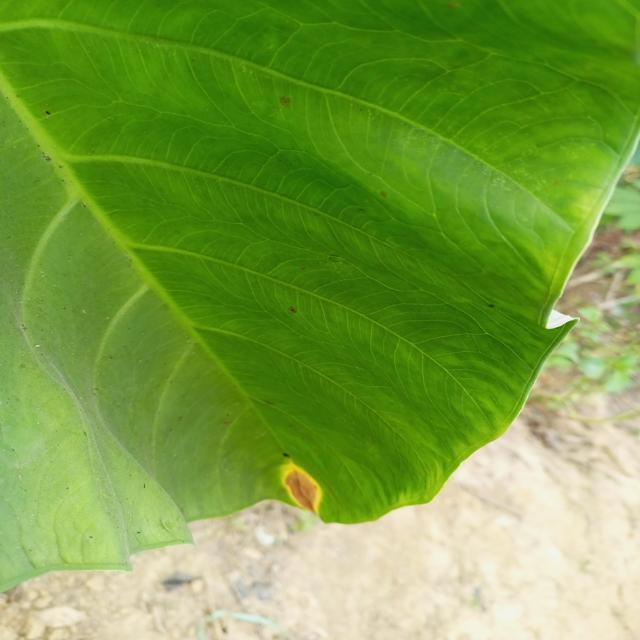
Label: Mid_Blight